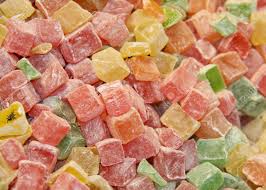
Yemek: lokum